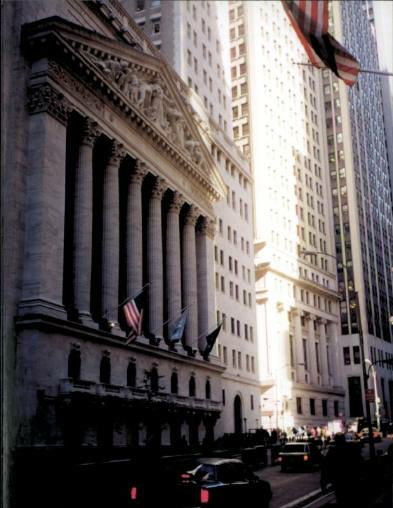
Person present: No